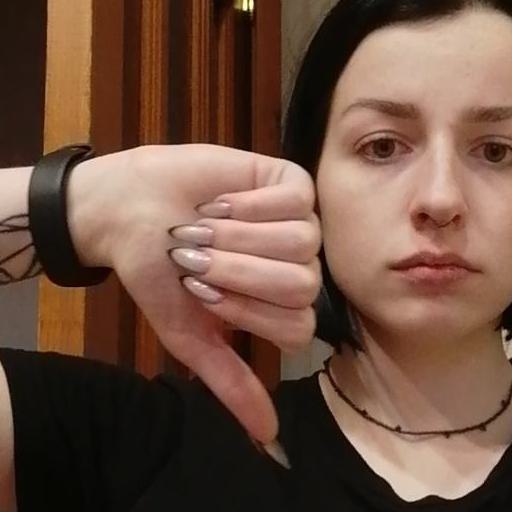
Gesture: dislike